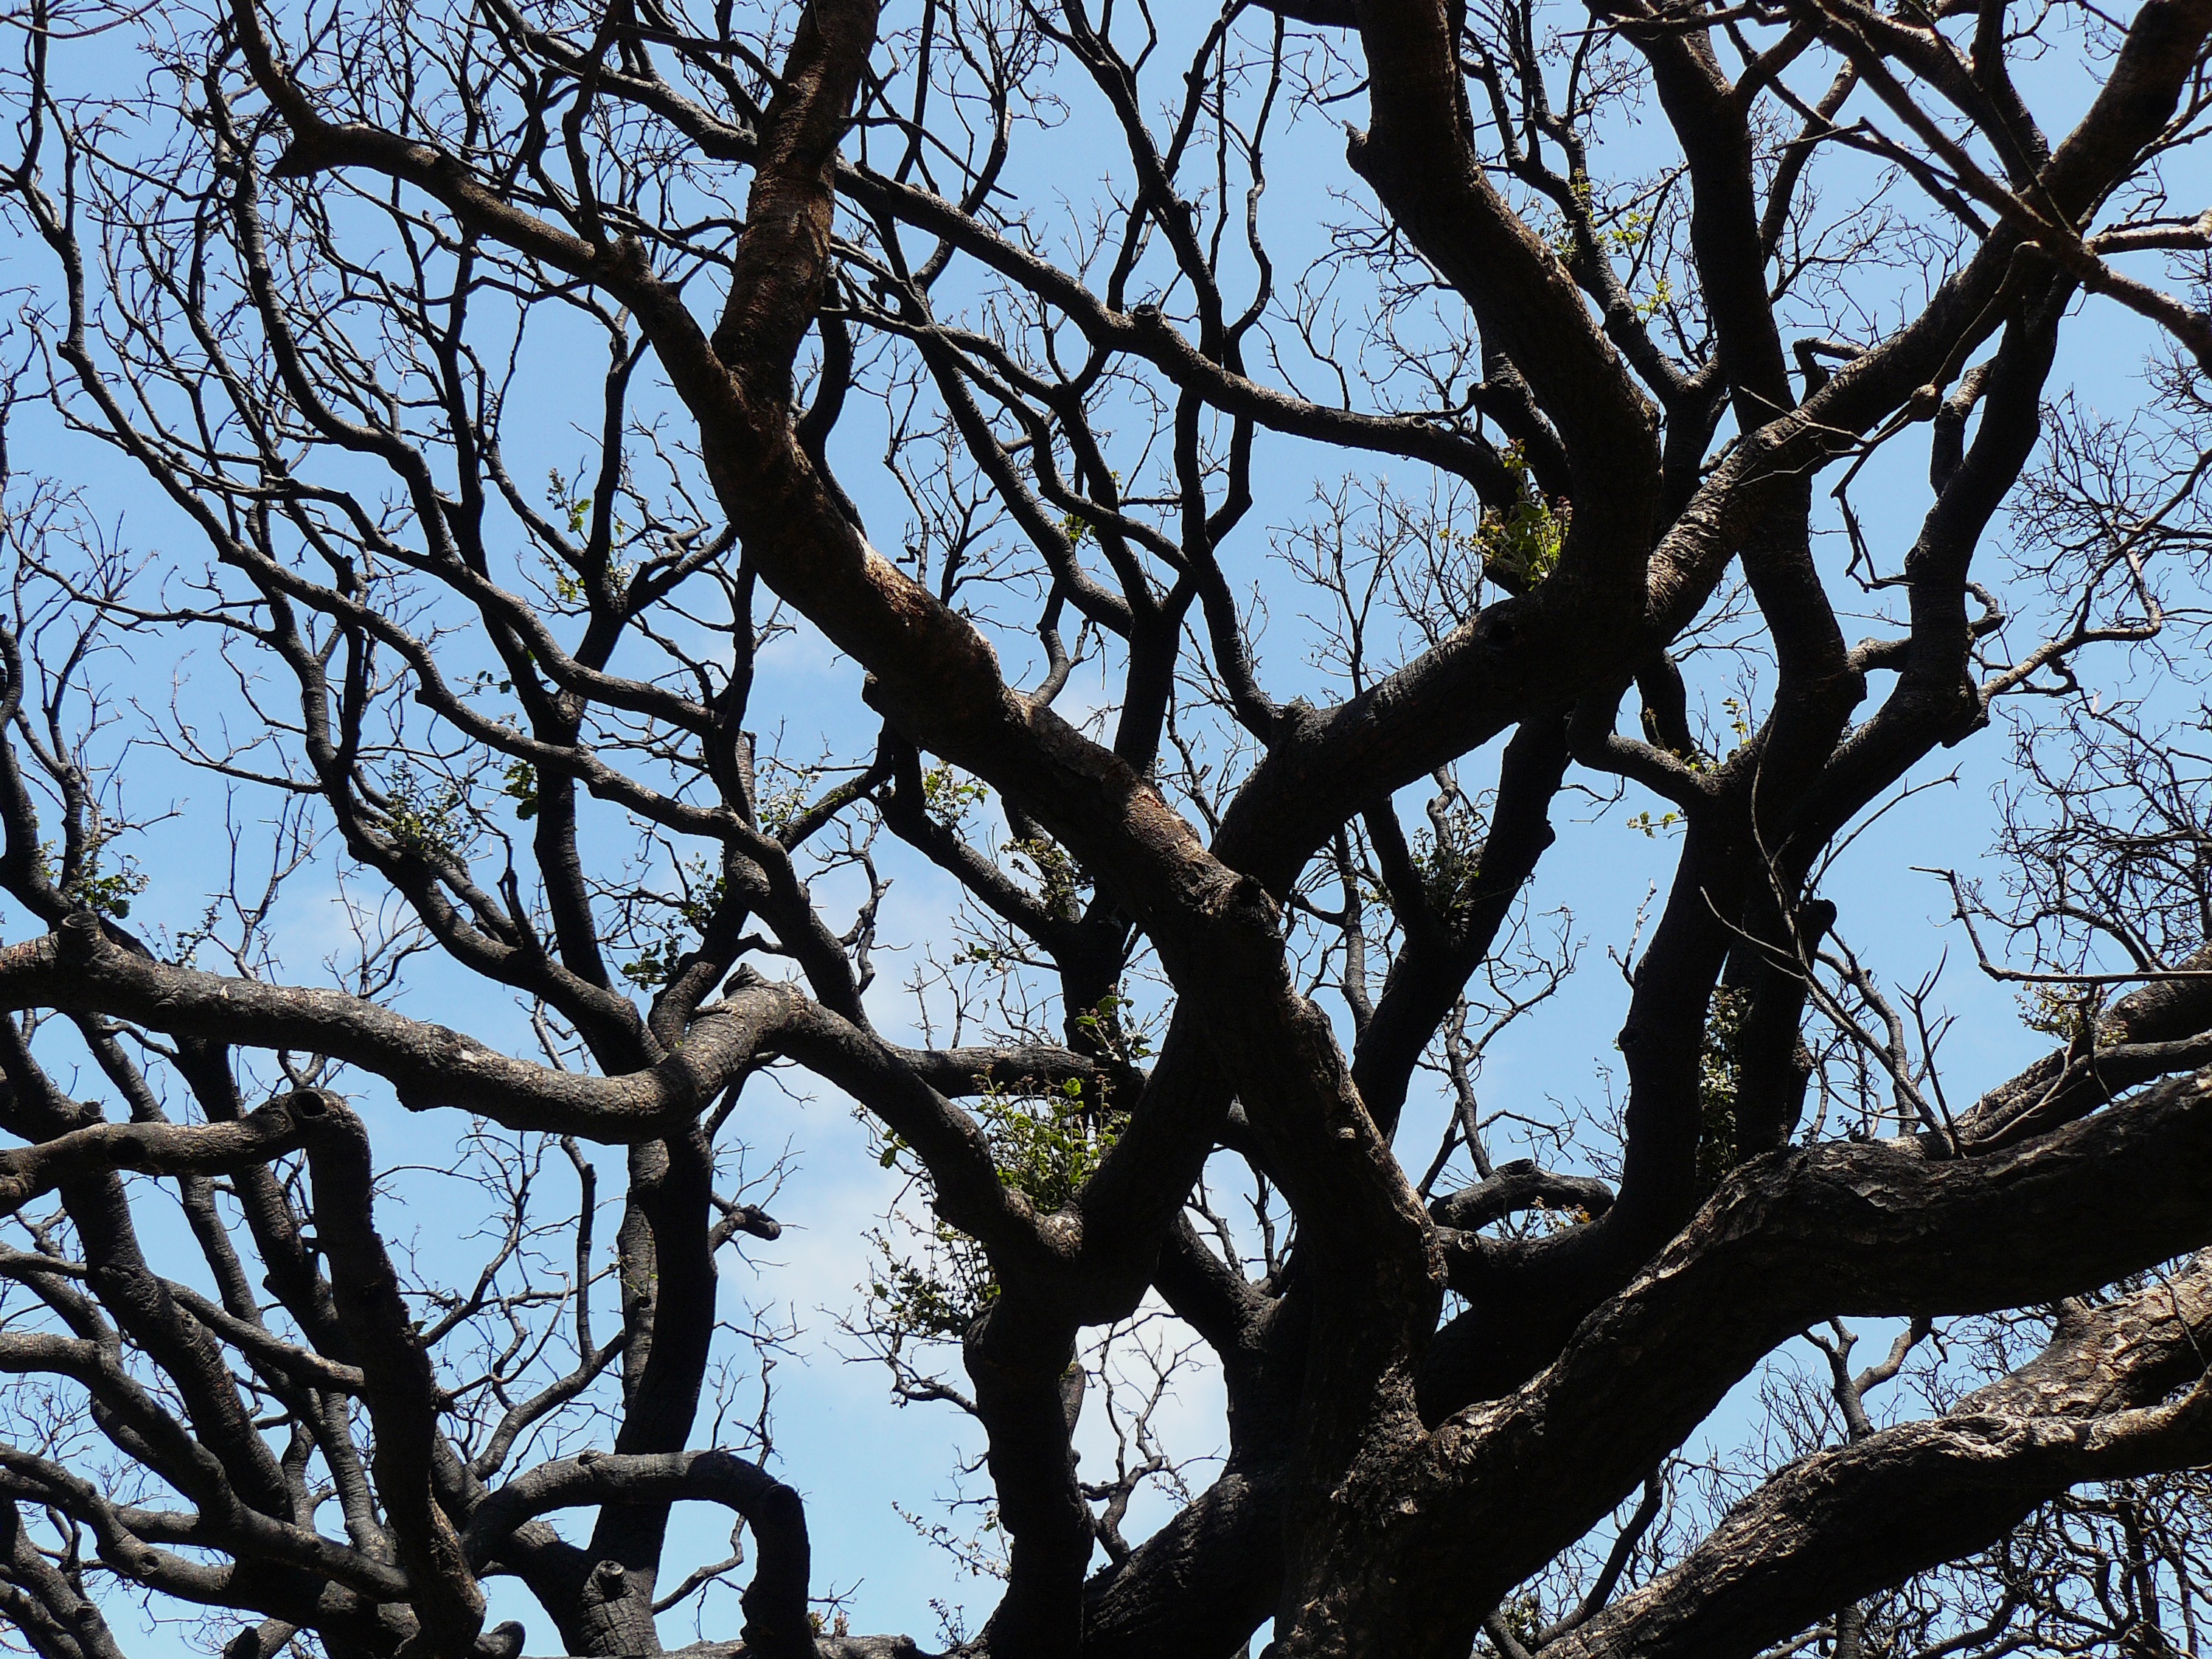
tree, nature, forest, branch, blossom, snow, winter, plant, sky, sunlight, leaf, flower, spring, autumn, flora, season, woodland, californianativeplants, montanadeorostatepark, quercusagrifolia, coastliveoak, woody plant